Joey Dorsey

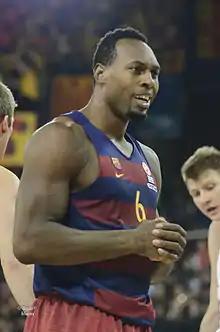
Dorsey in 2016

Richard Elmer "Joey" Dorsey (born December 16, 1983) is an American former professional basketball player. He played college basketball for the University of Memphis.